Meikle Wartle

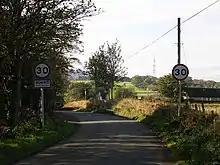
Speed limit sign in Durno

Meikle Wartle is a small rural village in Aberdeenshire, Scotland. It is around 7 miles north of Inverurie.